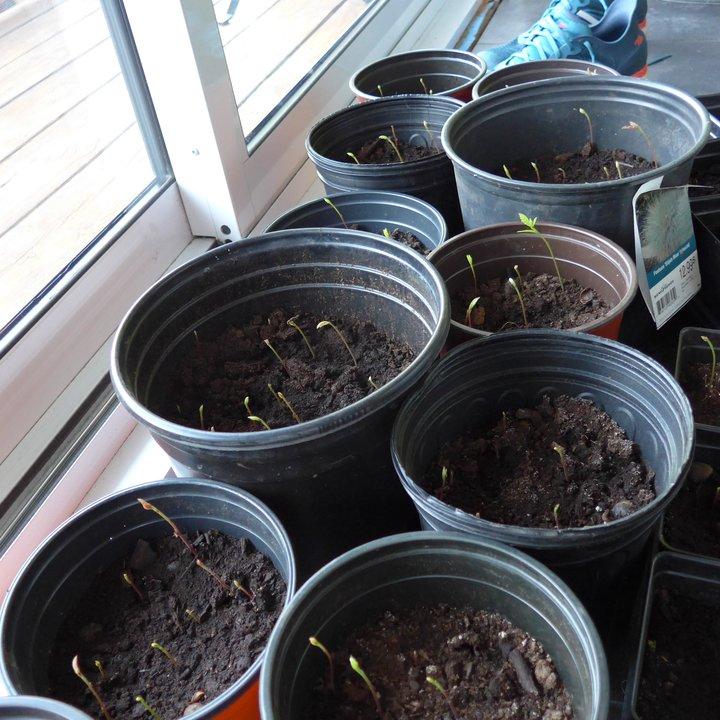
Kilimo maalumu cha kukuza mbegu kuwa miche, kinachofanyika ndani ya vyombo maalumu vyenye rangi nyeusi, kabla ya kuhamisha miche hiyo na kupandikiza shambani.